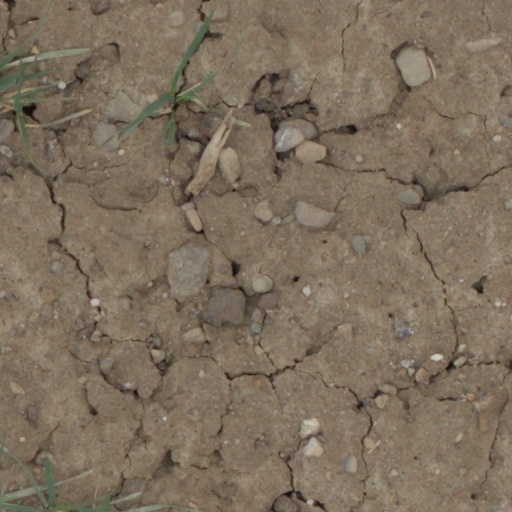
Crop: wheat